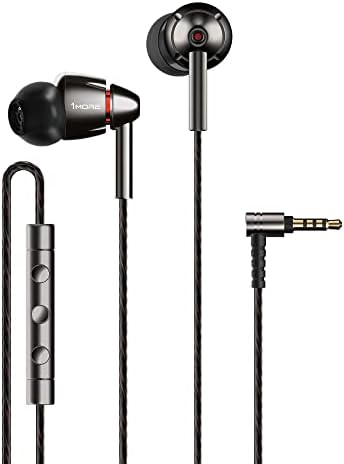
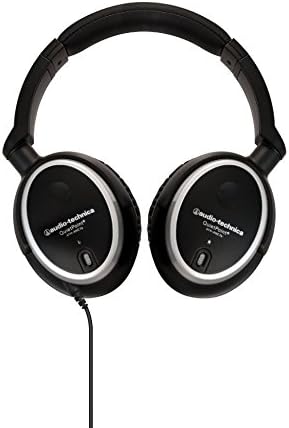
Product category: headphones
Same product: no